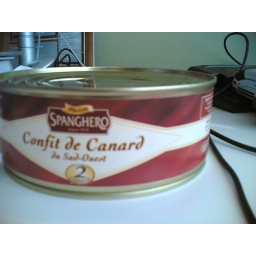
random duck tin found in office